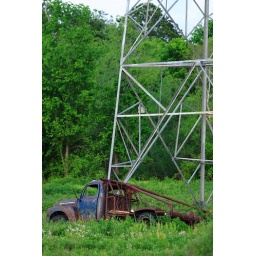
Old tow truck forgotten in a back field of the owners property.